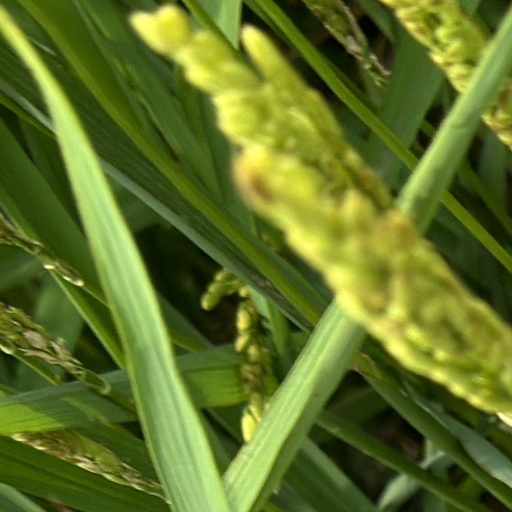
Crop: rice